Shri Swaminarayan Mandir, New Jersey (Weehawken)

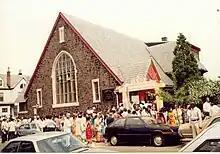
The first Swaminarayan Temple of the Narnarayan Gadi in USA

The Swaminarayan Mandir in Weehawken, New Jersey is the first Swaminarayan temple of the Narnarayan Gadi in the United States. It is the national headquarters of the ISSO and comes under the NarNarayan Dev Gadi of the Swaminarayan Sampraday. Today there are four Swaminarayan temples in New Jersey alone.